Estonian Olympic Committee

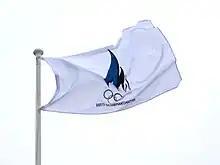
Flag of Estonian Olympic Committee

The Estonian Olympic Committee (EOK) is responsible for Estonia's participation in the Olympic Games.